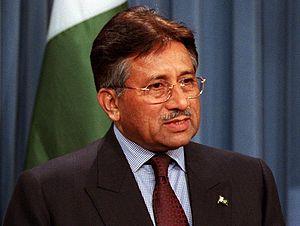
Le coup d’État du 12 octobre 1999 au Pakistan, mené sans effusion de sang par le chef de l'armée Pervez Musharraf, renverse le Premier ministre élu Nawaz Sharif et son gouvernement. La prise de pouvoir conduit à un régime militaire autoritaire dominé par la personne de Musharraf durant près de neuf années, avant qu'un mouvement de contestations et des élections législatives ne conduisent à sa démission.